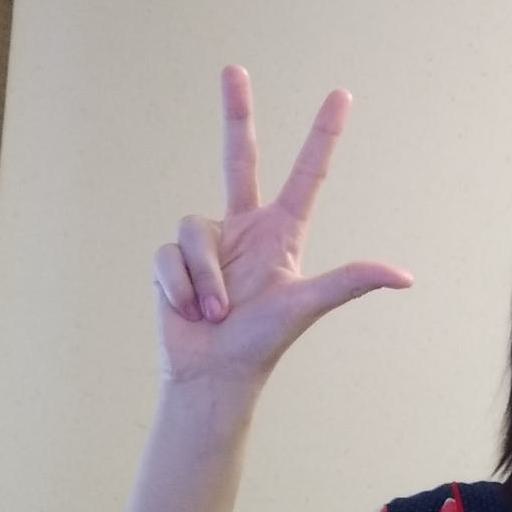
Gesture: three2